Personal computer

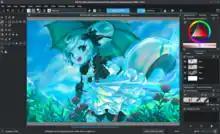
A screenshot of Krita, which is a raster graphics editor

Smartphones are often similar to tablet computers, the difference being that smartphones always have cellular integration. They are generally smaller than tablets, and may not have a slate form factor.